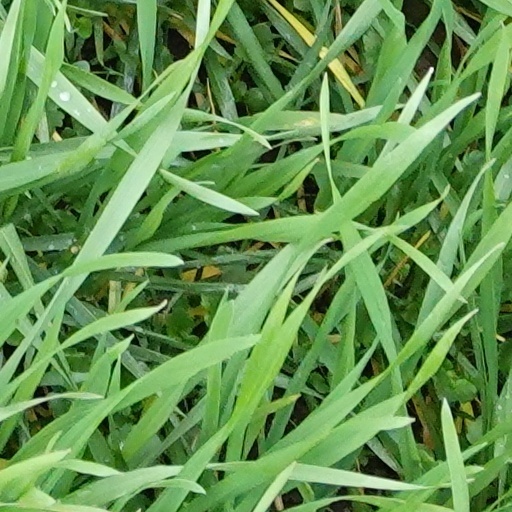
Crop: wheat